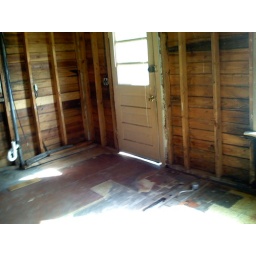
Outside wall had pulled away from the floor by 2 inches